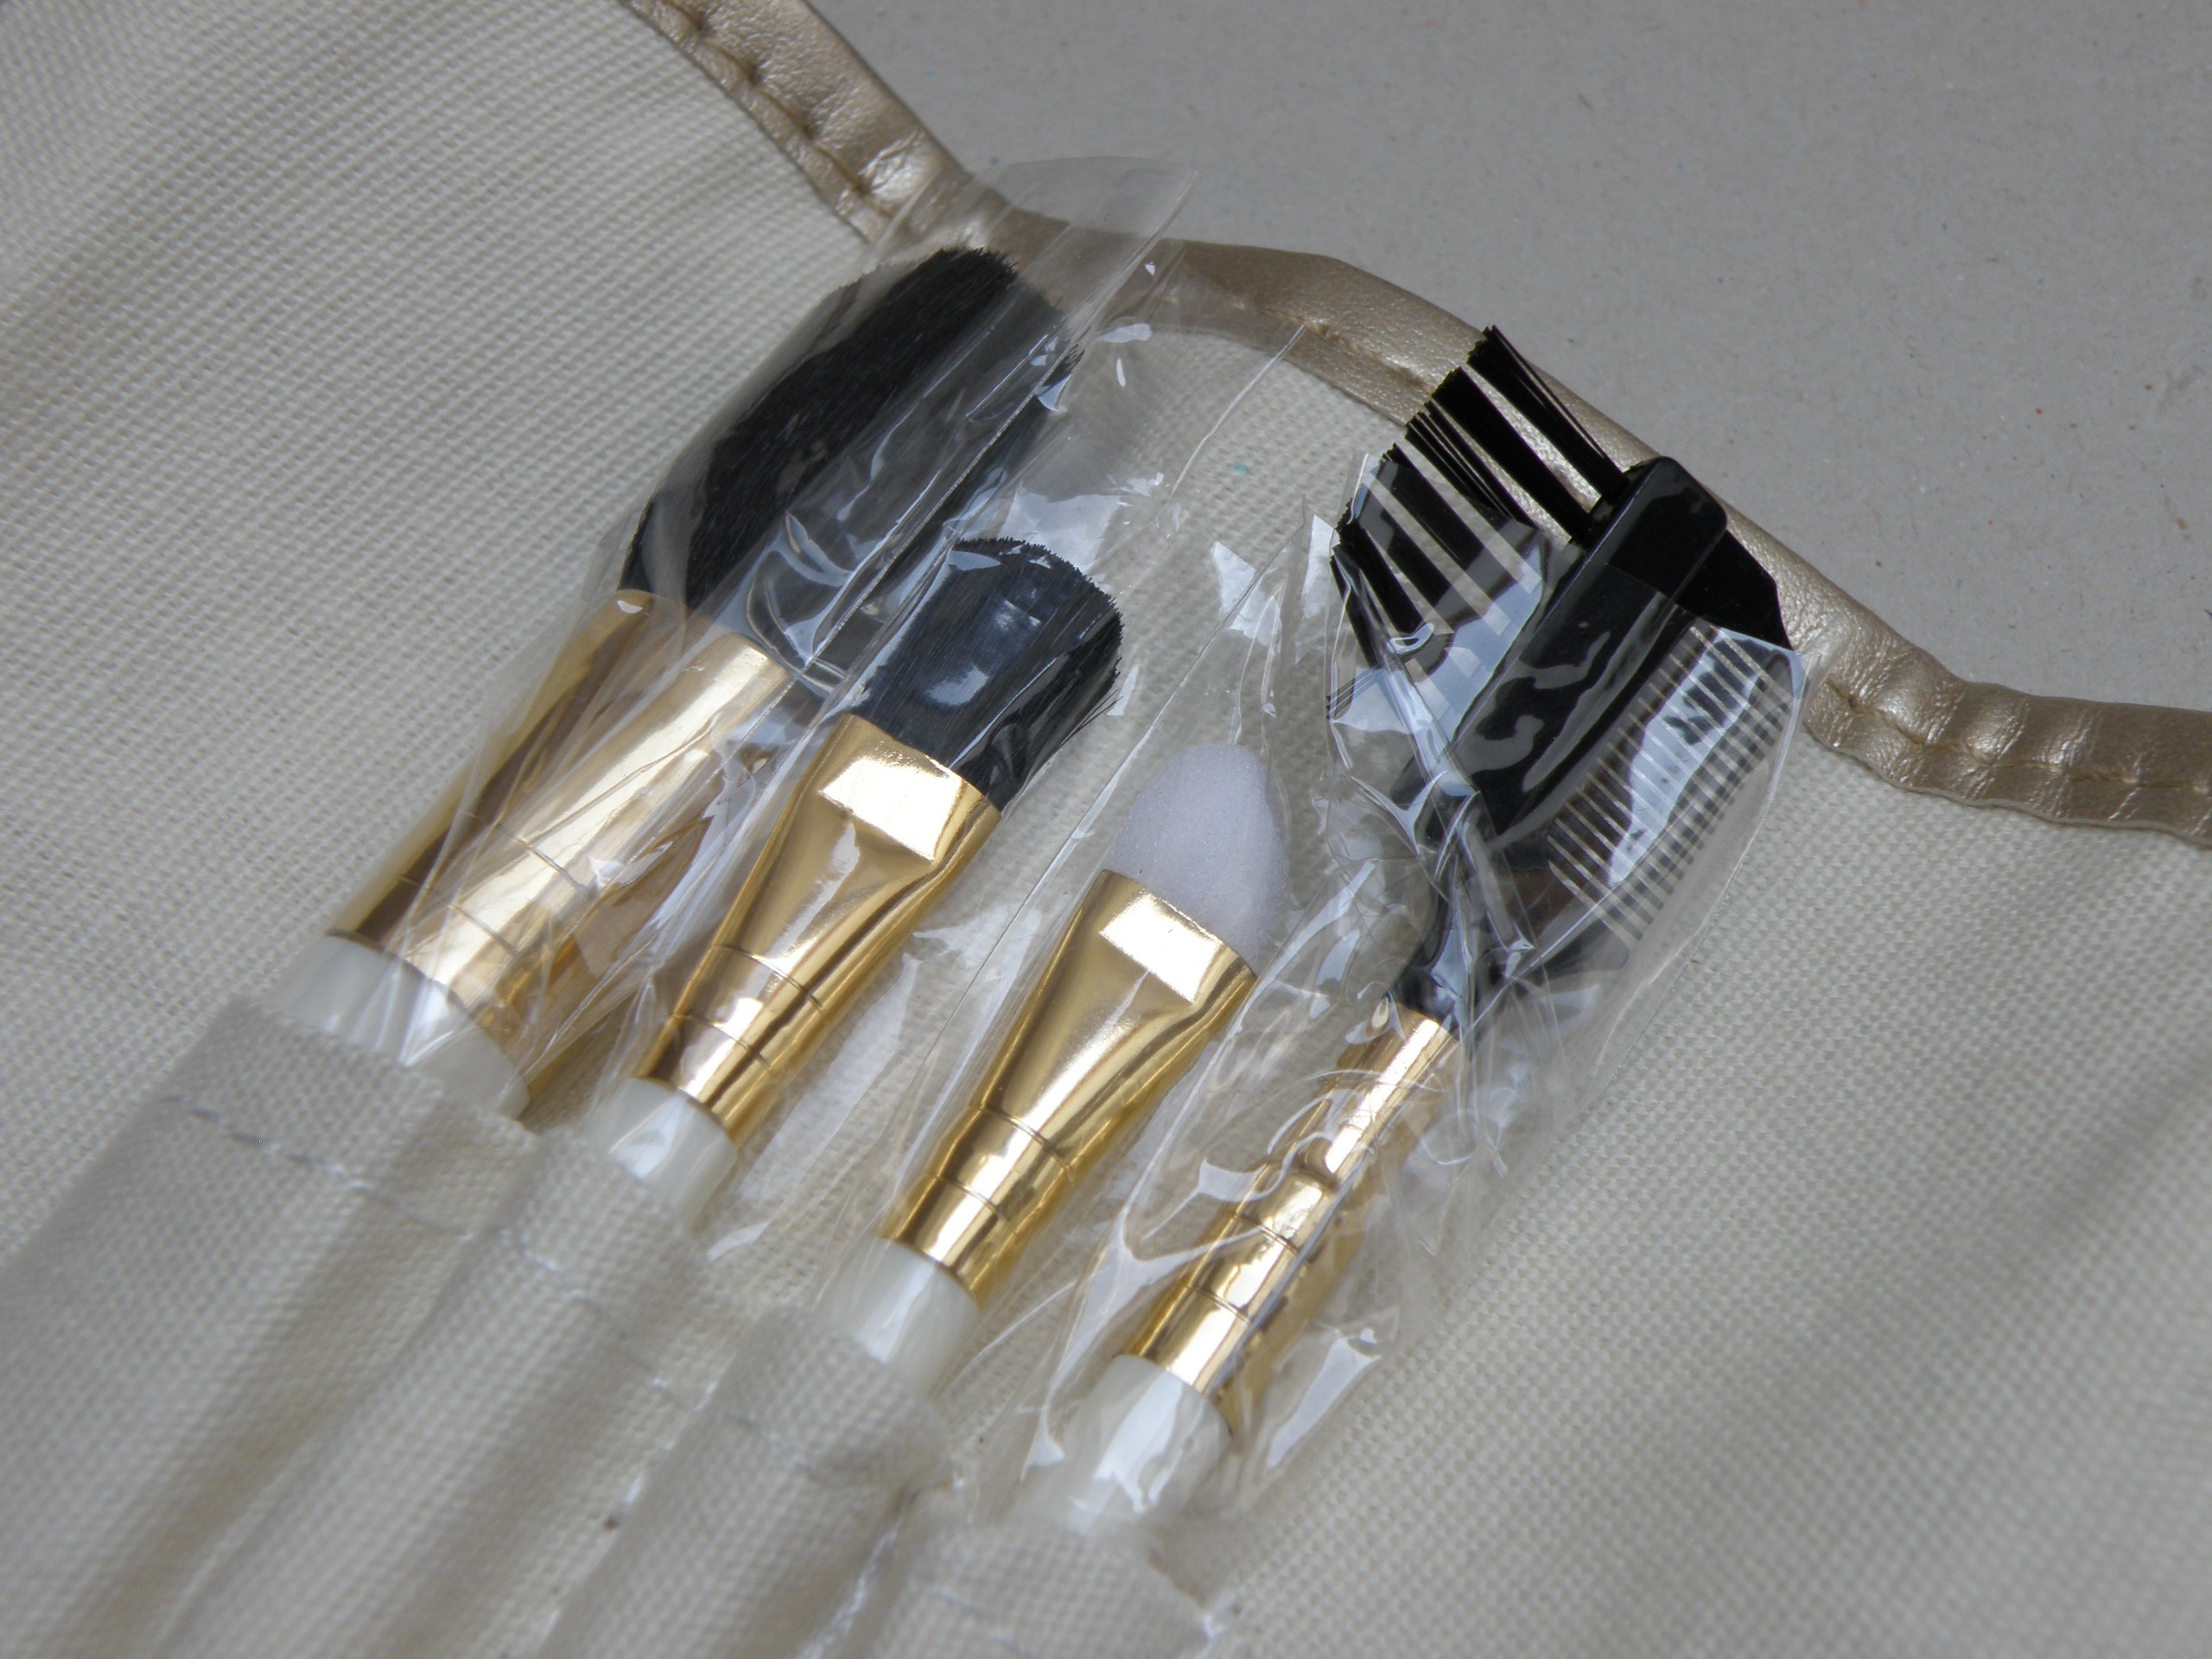
brush, fashion, lighting, product, version, cosmetics, cosmetic brushes, incandescent light bulb